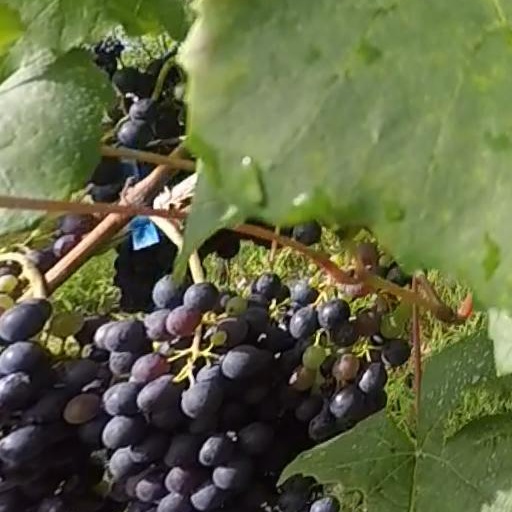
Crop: grape